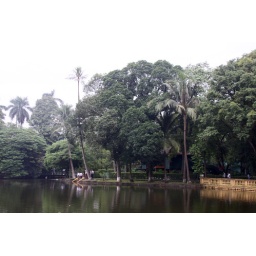
The lake beside Ho Chi Minh's stilt house in Hanoi, Vietnam.